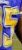
Number: 5